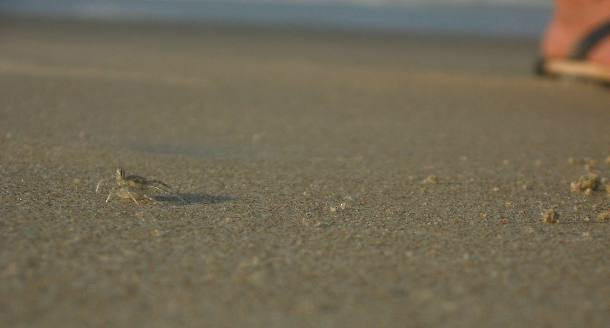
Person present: No